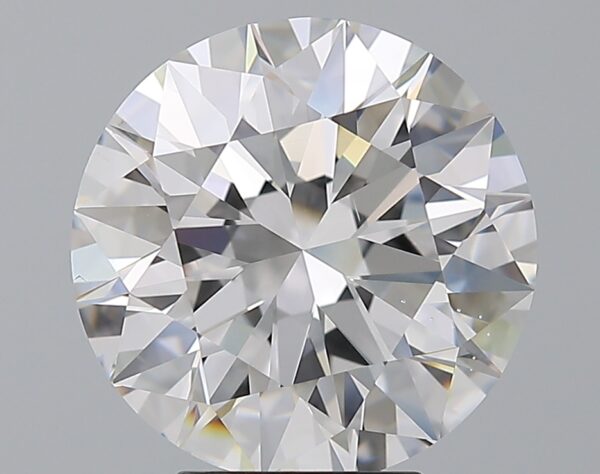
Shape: round
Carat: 5.01
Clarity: VS2
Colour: D
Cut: EX
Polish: EX
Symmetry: EX
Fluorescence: M
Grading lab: GIA
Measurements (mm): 10.94 x 11 x 6.8